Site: brandenburg
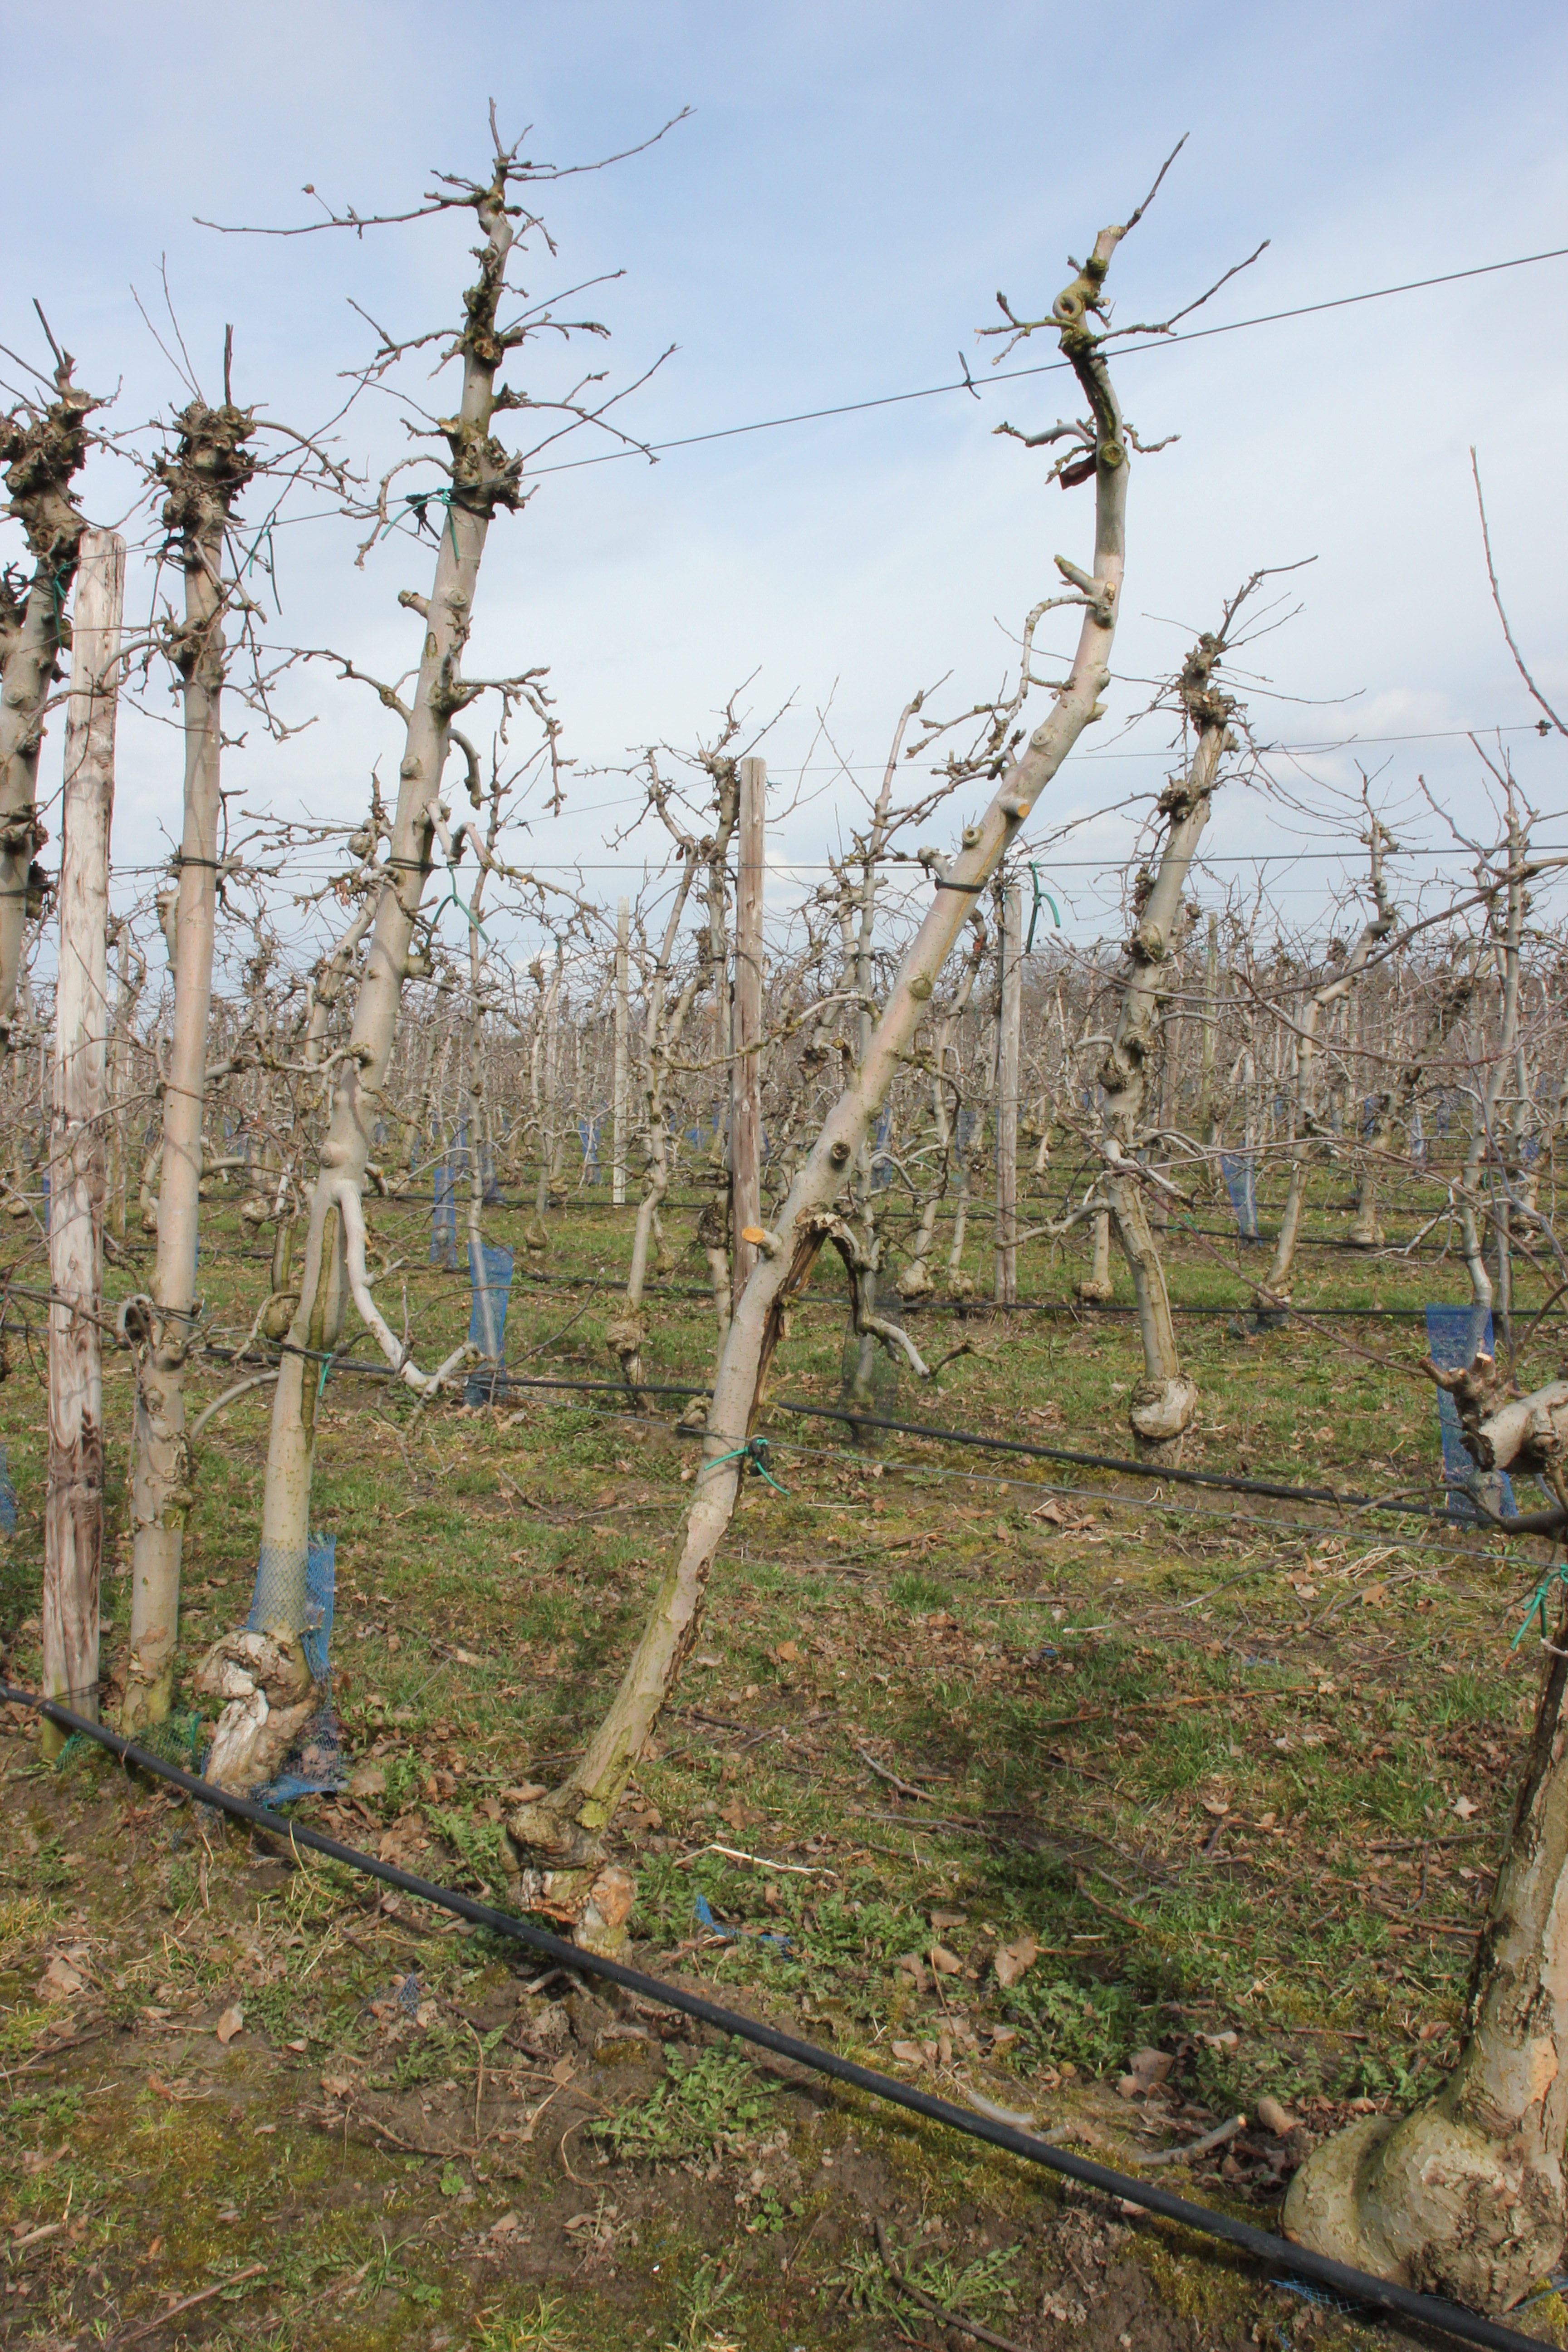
Growth stage (BBCH 01): Bud development